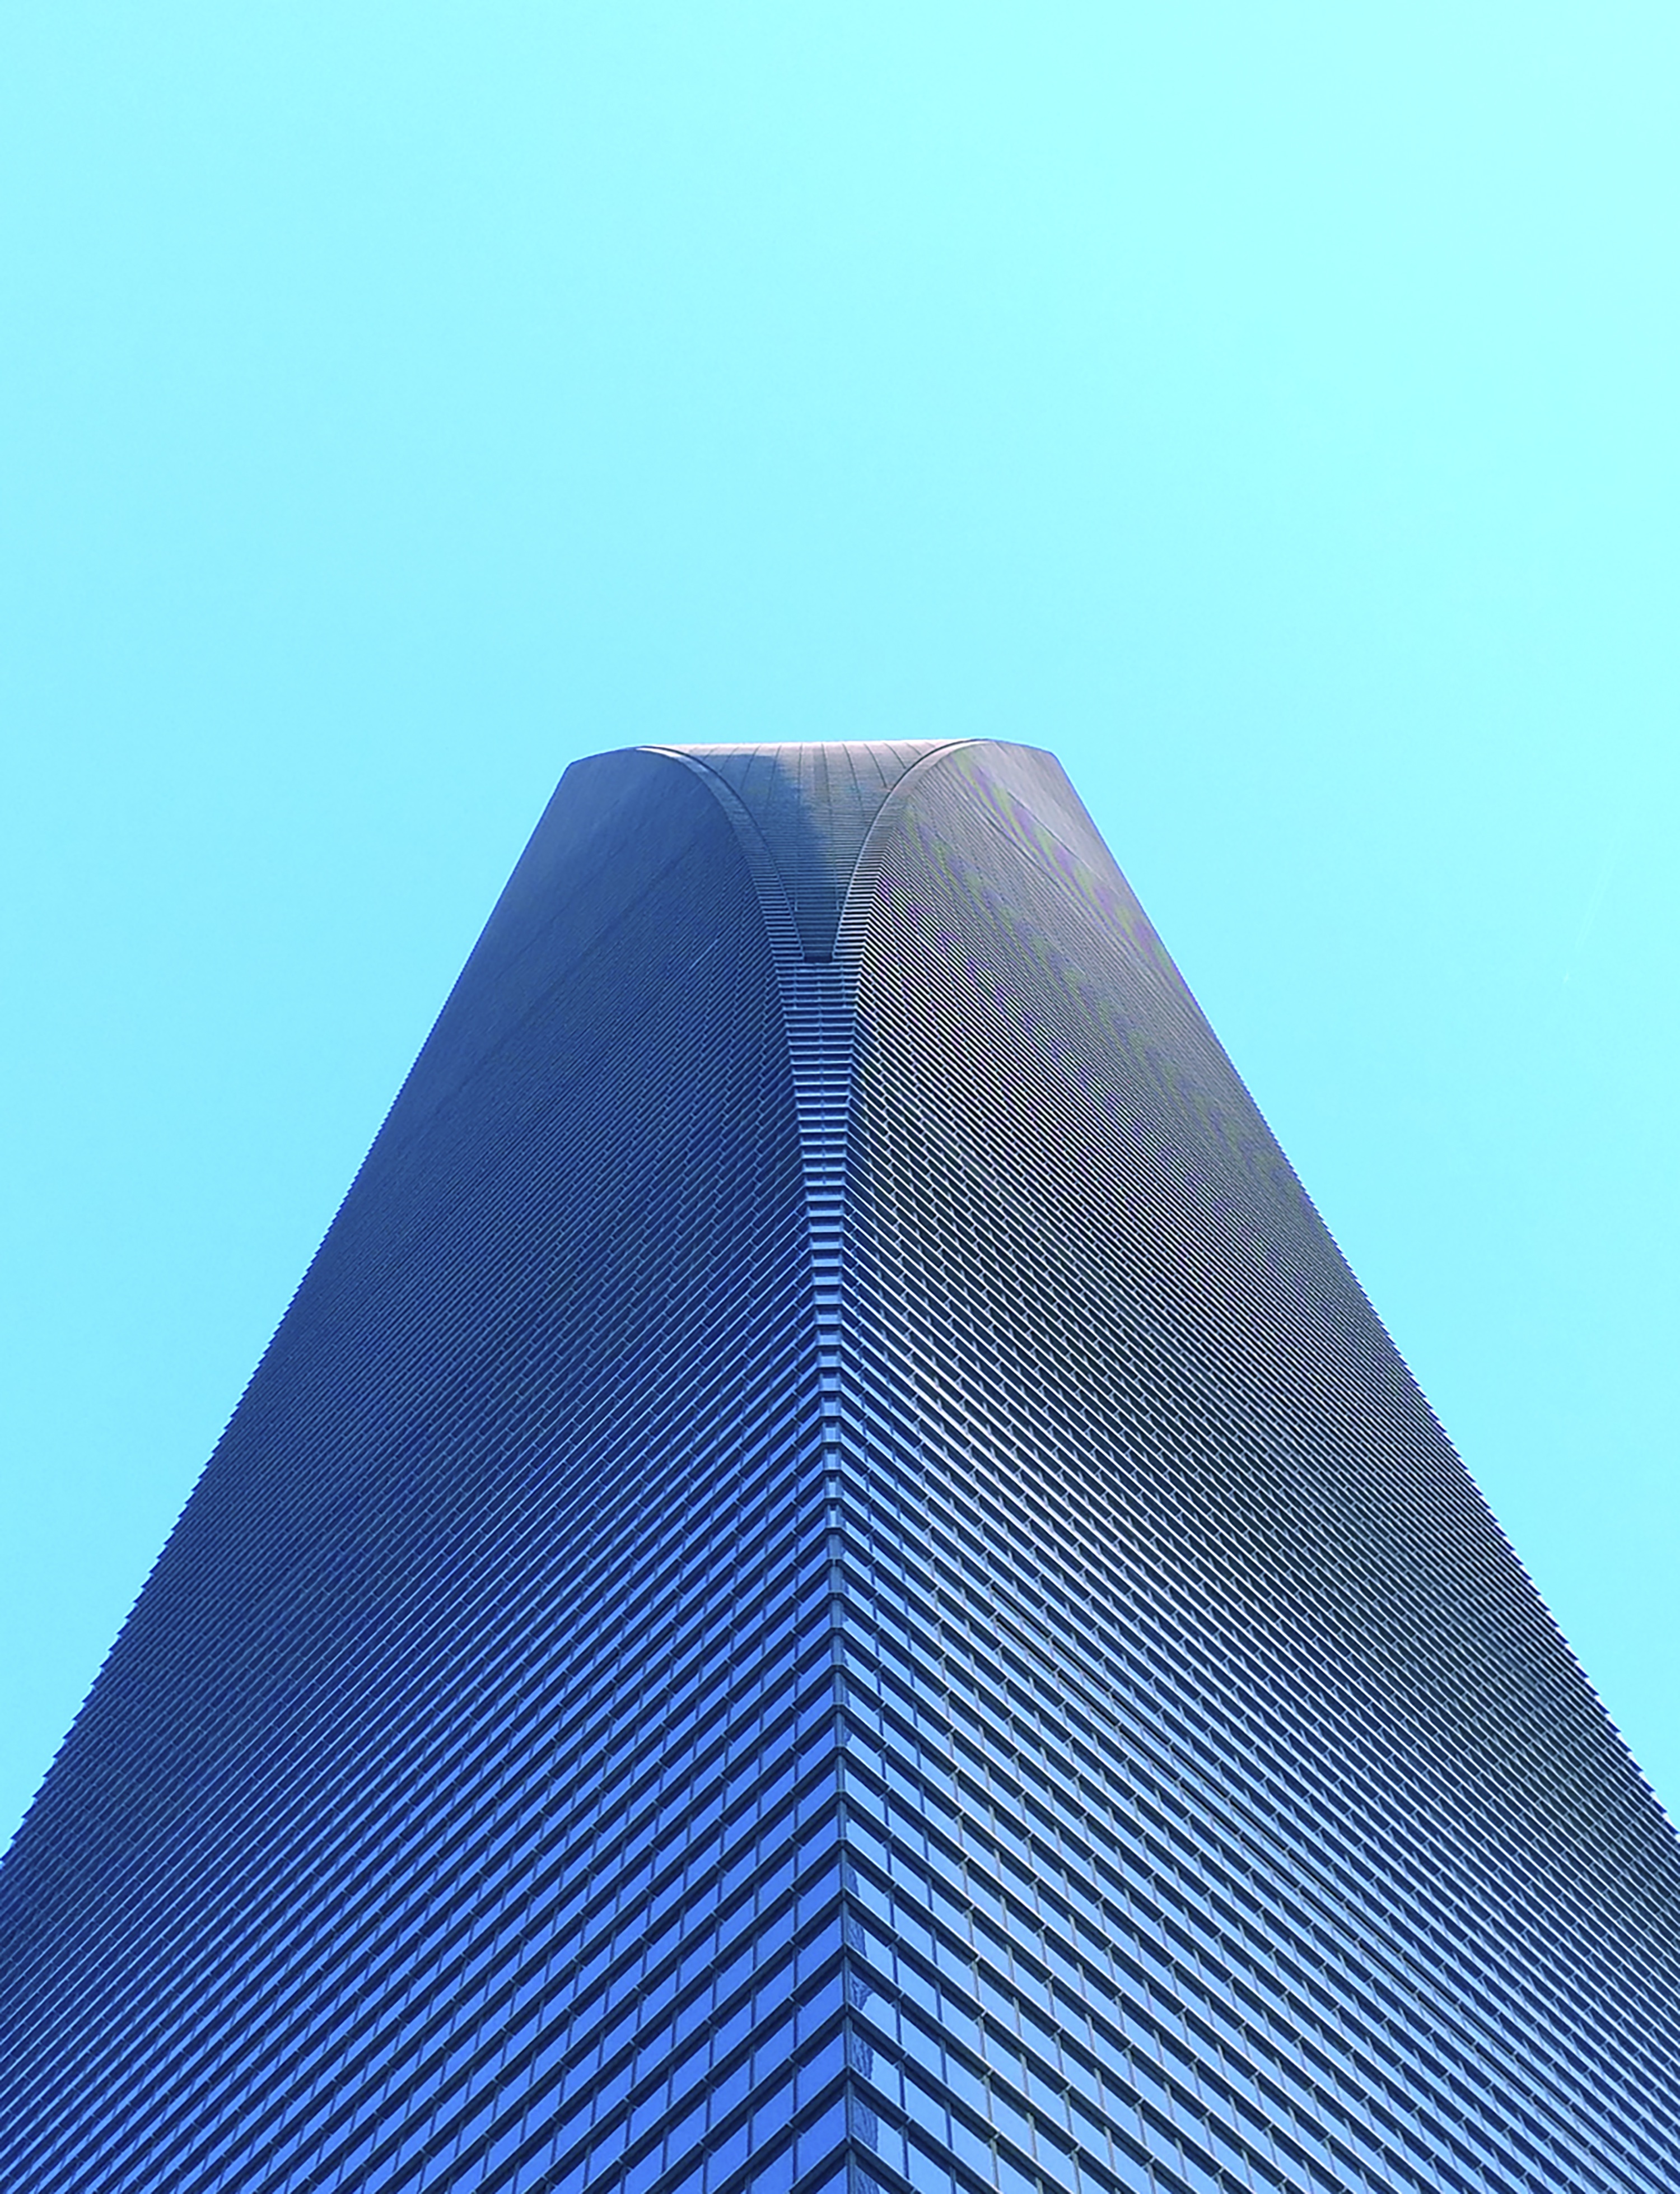
wing, skyscraper, pattern, line, tower, blue, symmetry, shape